Tomahawk chop

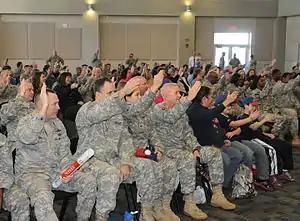
The tomahawk chop being performed by members of the Georgia National Guard

The tomahawk chop is a sports gesture popularly used by fans of the American Florida State Seminoles, Atlanta Braves baseball team, the Kansas City Chiefs American football team, and the English Exeter Chiefs rugby union team. The tomahawk chop involves moving the forearm forwards and backwards repeatedly with an open palm to simulate a tomahawk chopping, and is often accompanied by a distinctive cheer. The Atlanta Braves also developed a foam tomahawk to complement the fan actions.